Jack Woolf

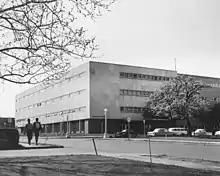
Engineering Building, built in 1960, renamed Woolf Hall

On Sept. 1, 1968, Woolf resigned the presidency and was named President Emeritus and University Professor of Engineering and Higher Education. He continued to teach courses in mechanical engineering until retiring in 1989. In addition to his career at UT Arlington, he was a consultant to several universities and educational agencies. He was the executive director of the Association of Texas Colleges and Universities for over 10 years.